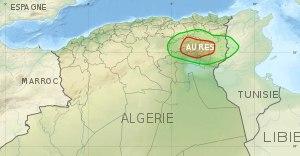
La Legio III Augusta était une légion romaine recrutée, comme sa jumelle la Legio II Augusta, vraisemblablement en 43 av. J.-C. par le consul Gaius Vibius Pansa pour Octave. Son nom constitue un jeu de mots pouvant signifier à la fois « la troisième légion d’Auguste » ou « la troisième auguste légion ». Contrairement à la plupart des autres légions qui se déplacèrent fréquemment au cours de leur existence à travers l’empire, celle-ci demeura en permanence en Afrique du Nord où elle assura seule la protection de la région, des renforts lui étant adjoints pour de brèves périodes. Auguste la positionna vers 30 ap. J.-C. à Ammaedara située dans les monts de l’Aurès. En 75, elle fut déplacée vers Theveste, un peu à l’ouest d’Ammaedara pour des raisons stratégiques afin d’être plus près des tribus qu’elle avait pour mission de surveiller. Enfin, elle fut transférée en 128 à Lambaesis, à nouveau pour des raisons stratégiques. À la fin du IIᵉ siècle, cette légion était constituée à 93 % de berbères d'Afrique du Nord dont 40 % de fils de vétérans.